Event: Nepal Earthquake
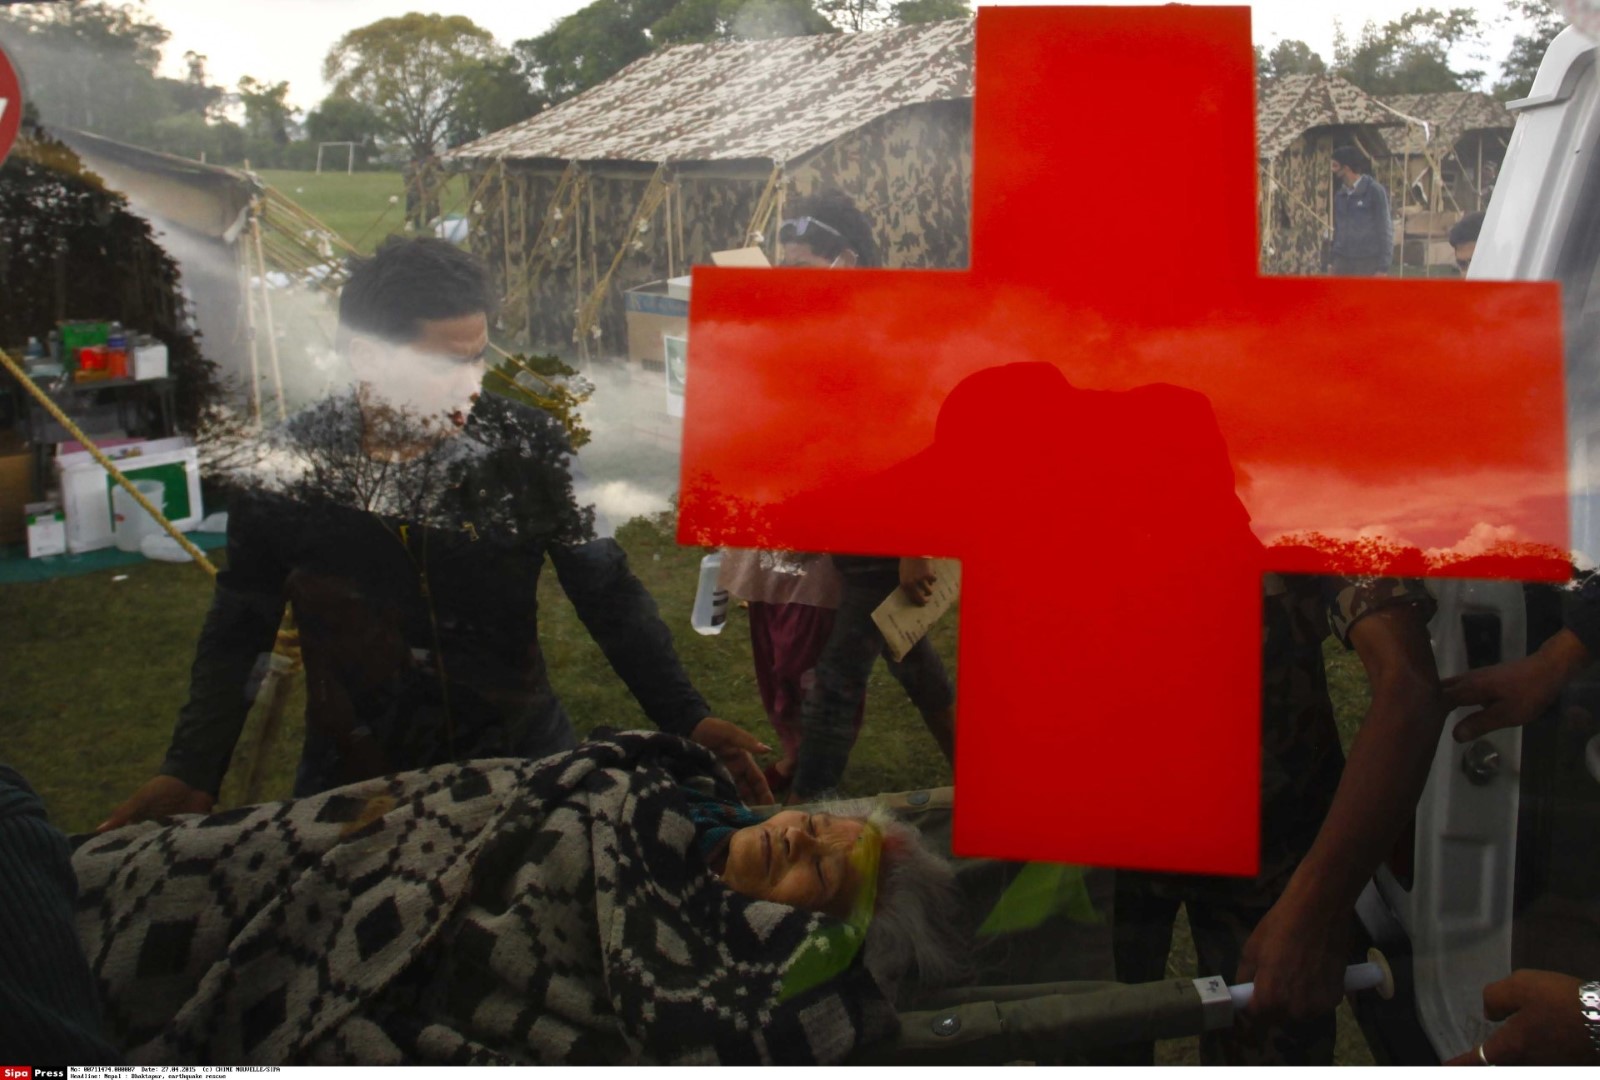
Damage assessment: no_damage